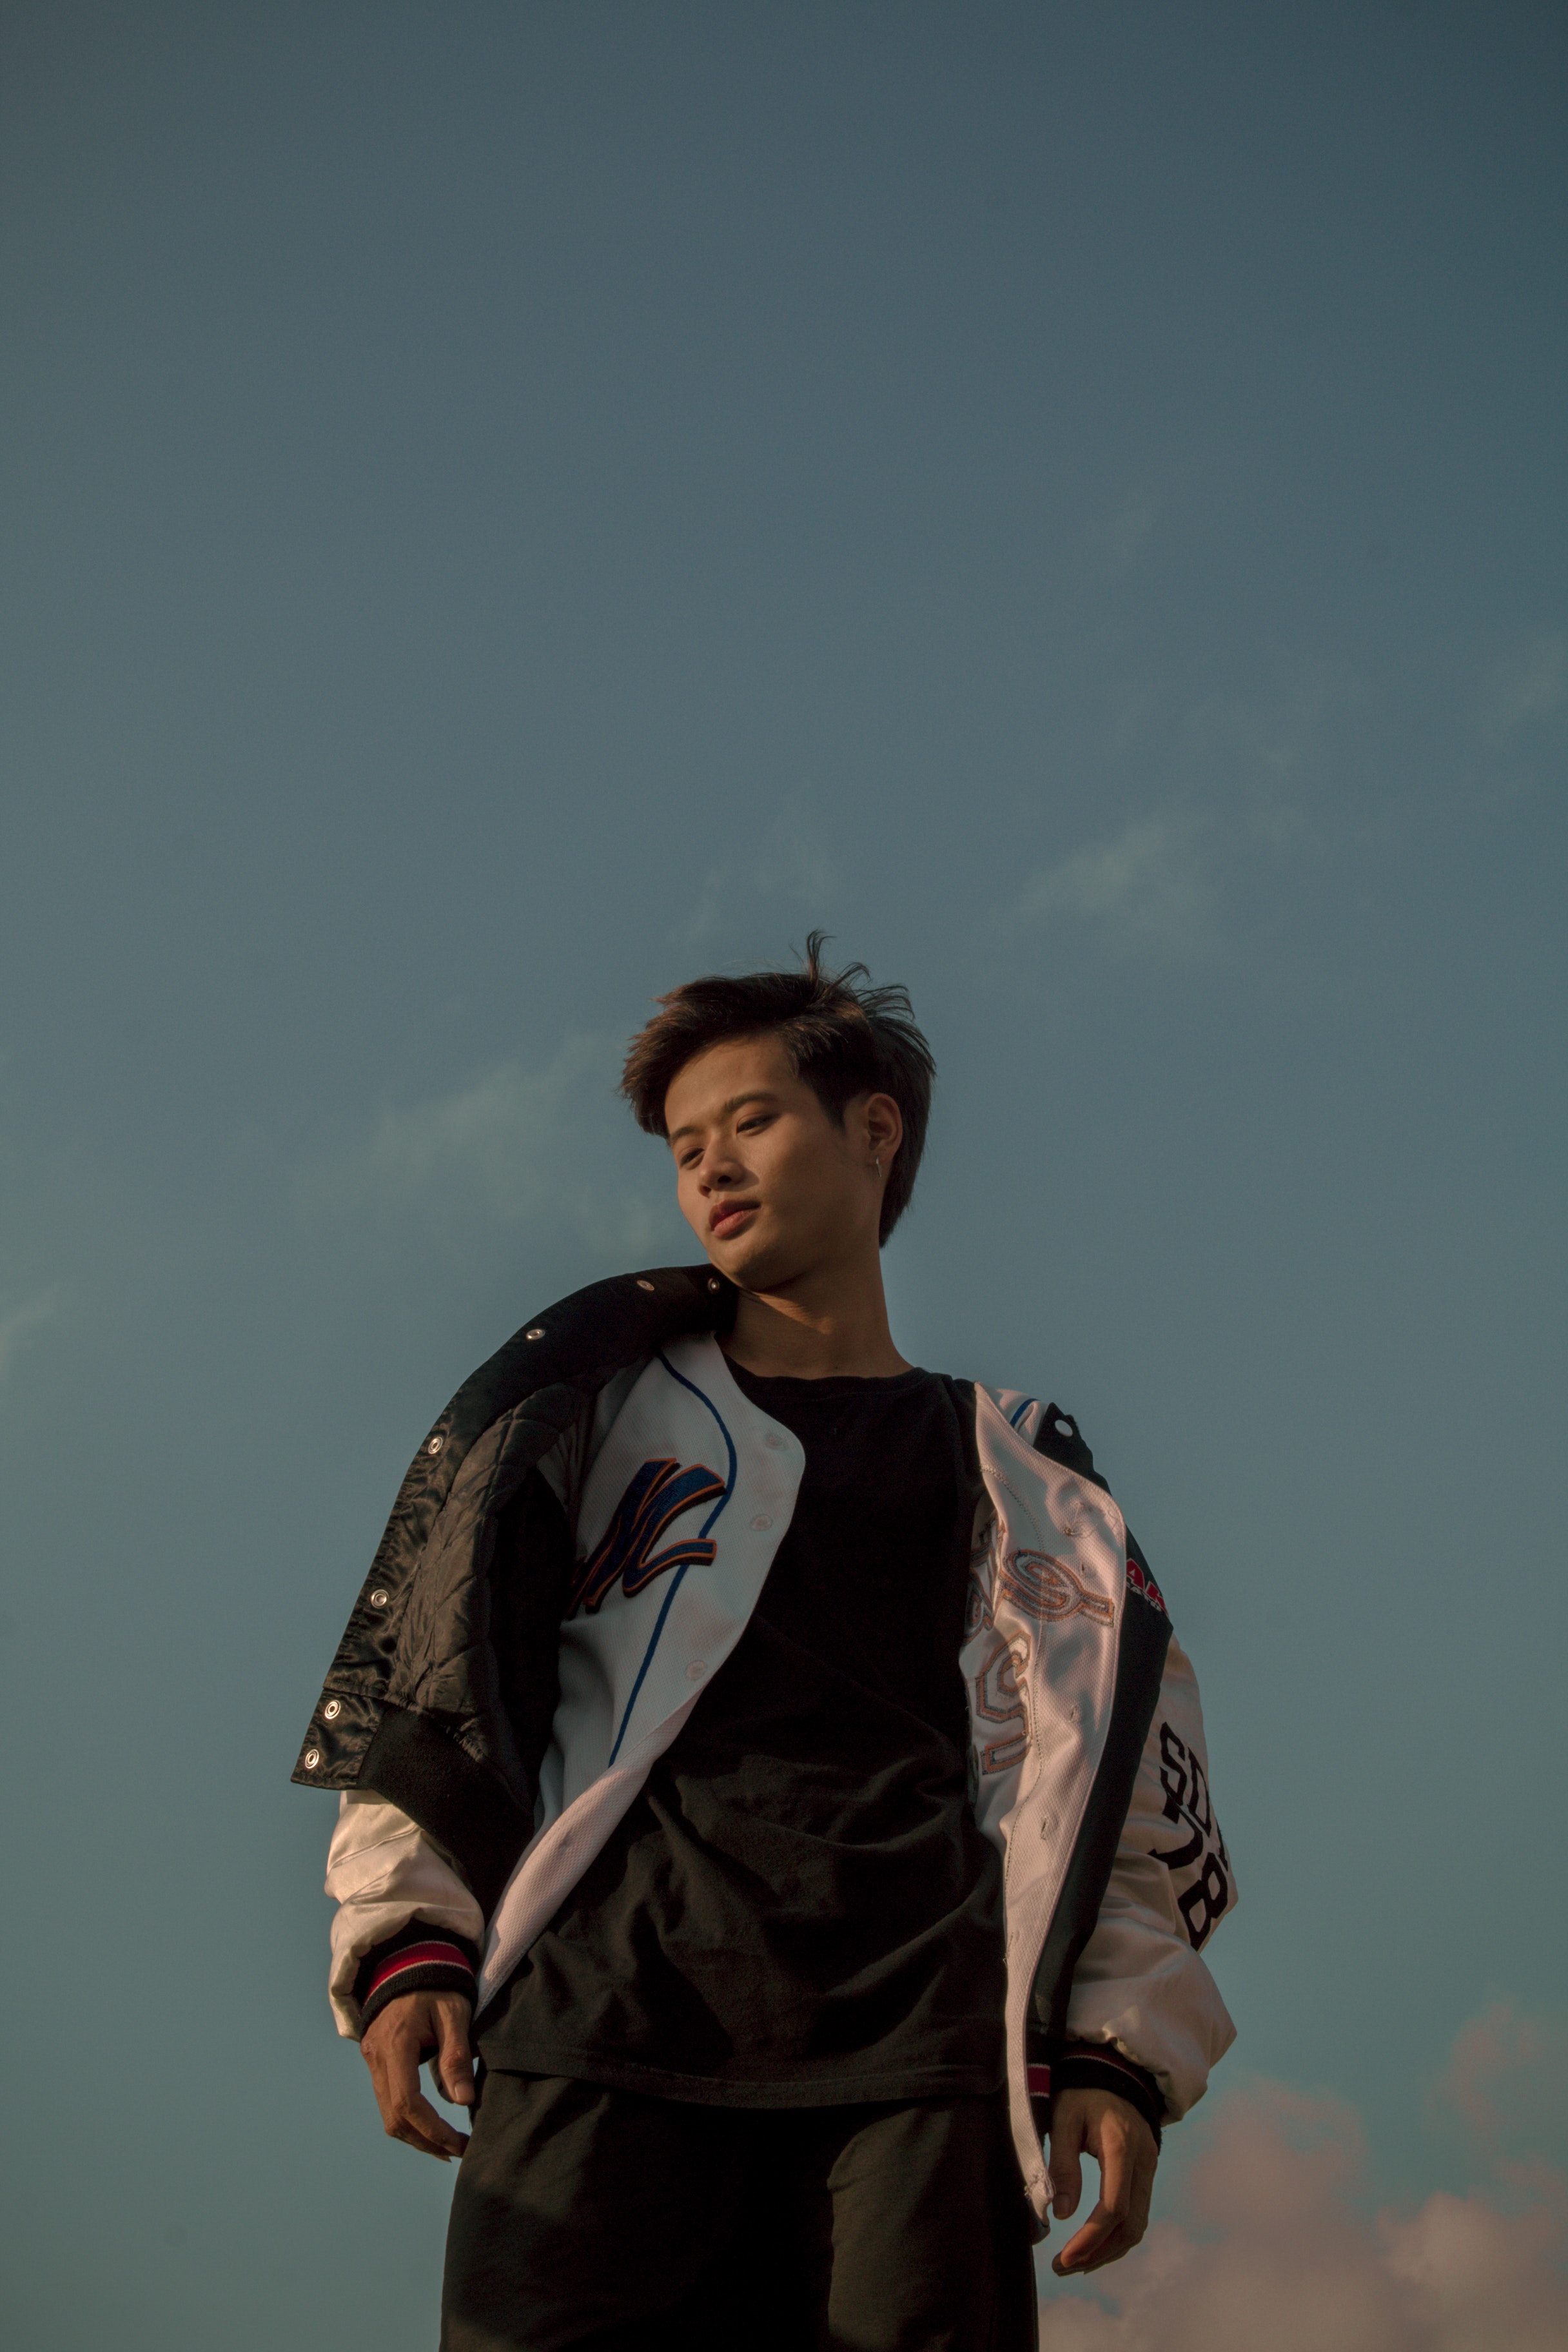
sky, standing, human, photography, outerwear, cloud, jacket, flash photography, happy, photo shoot